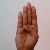
The image shows a hand gesture representing the letter 'B' in Indian Sign Language.